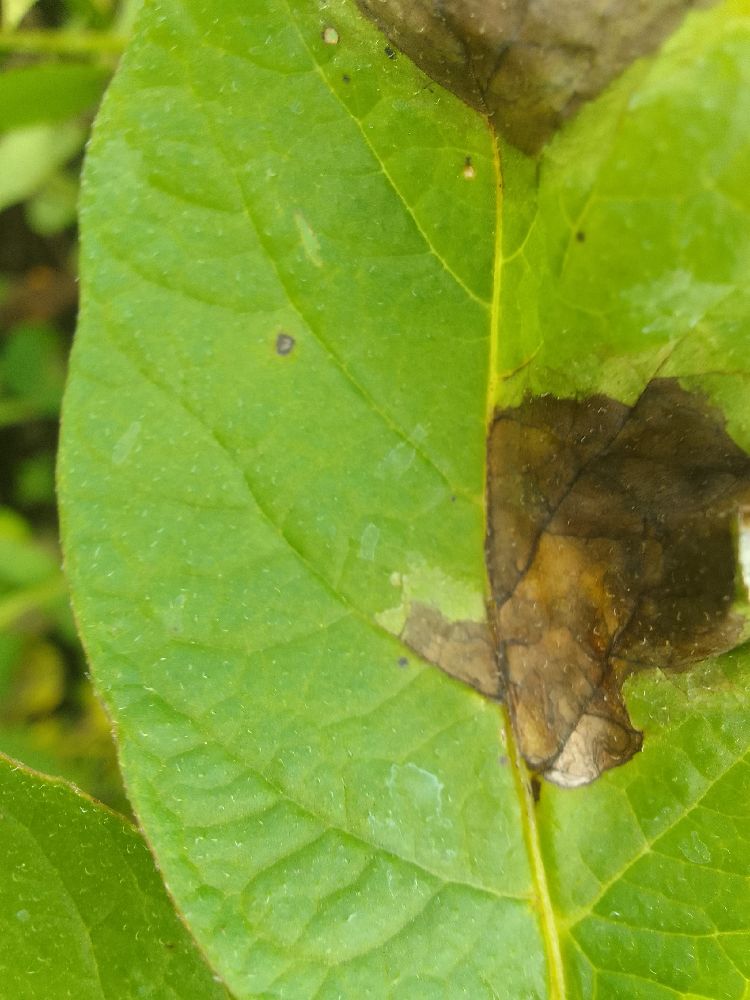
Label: Late blight